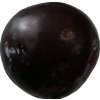
Label: plum